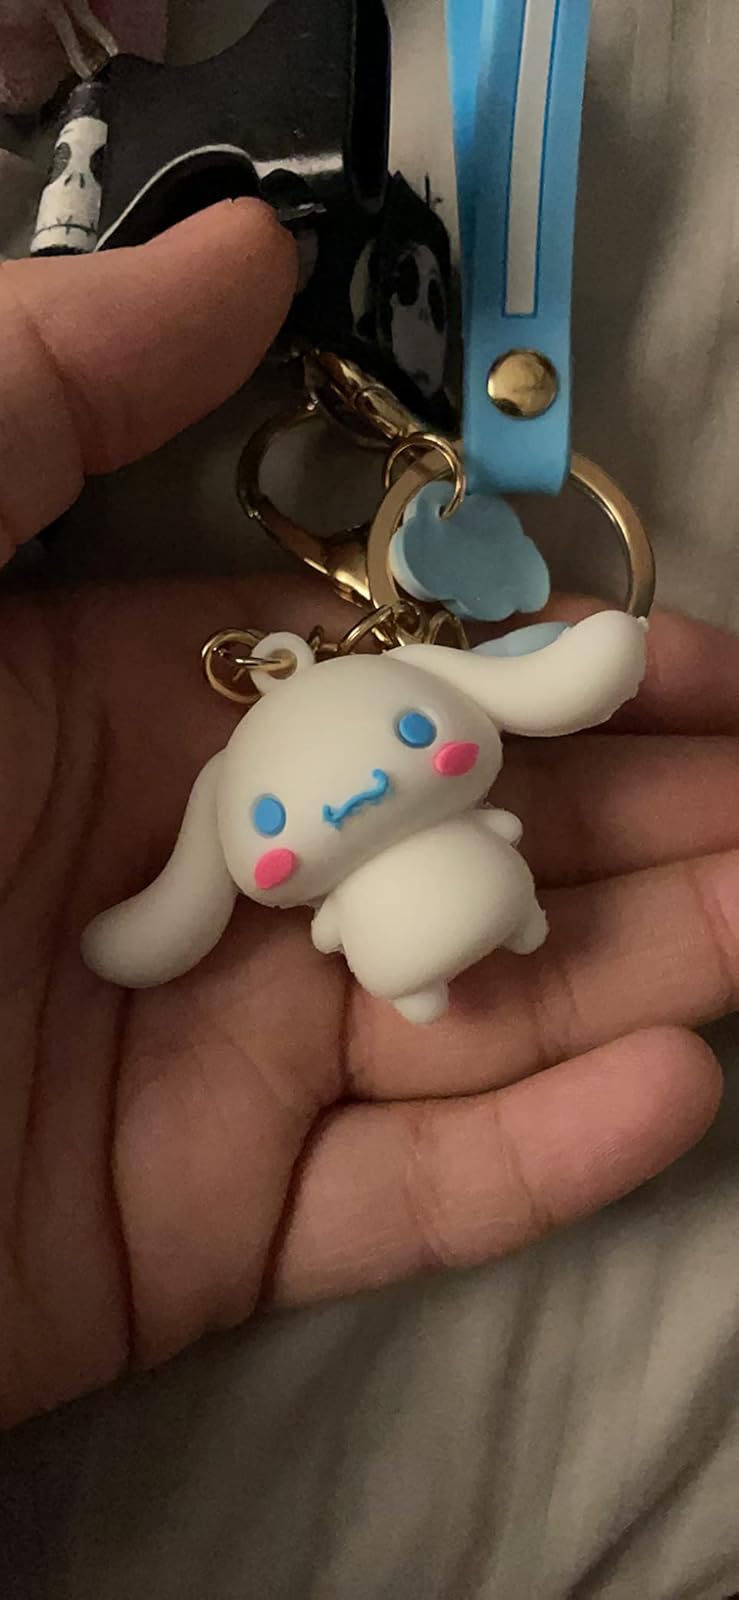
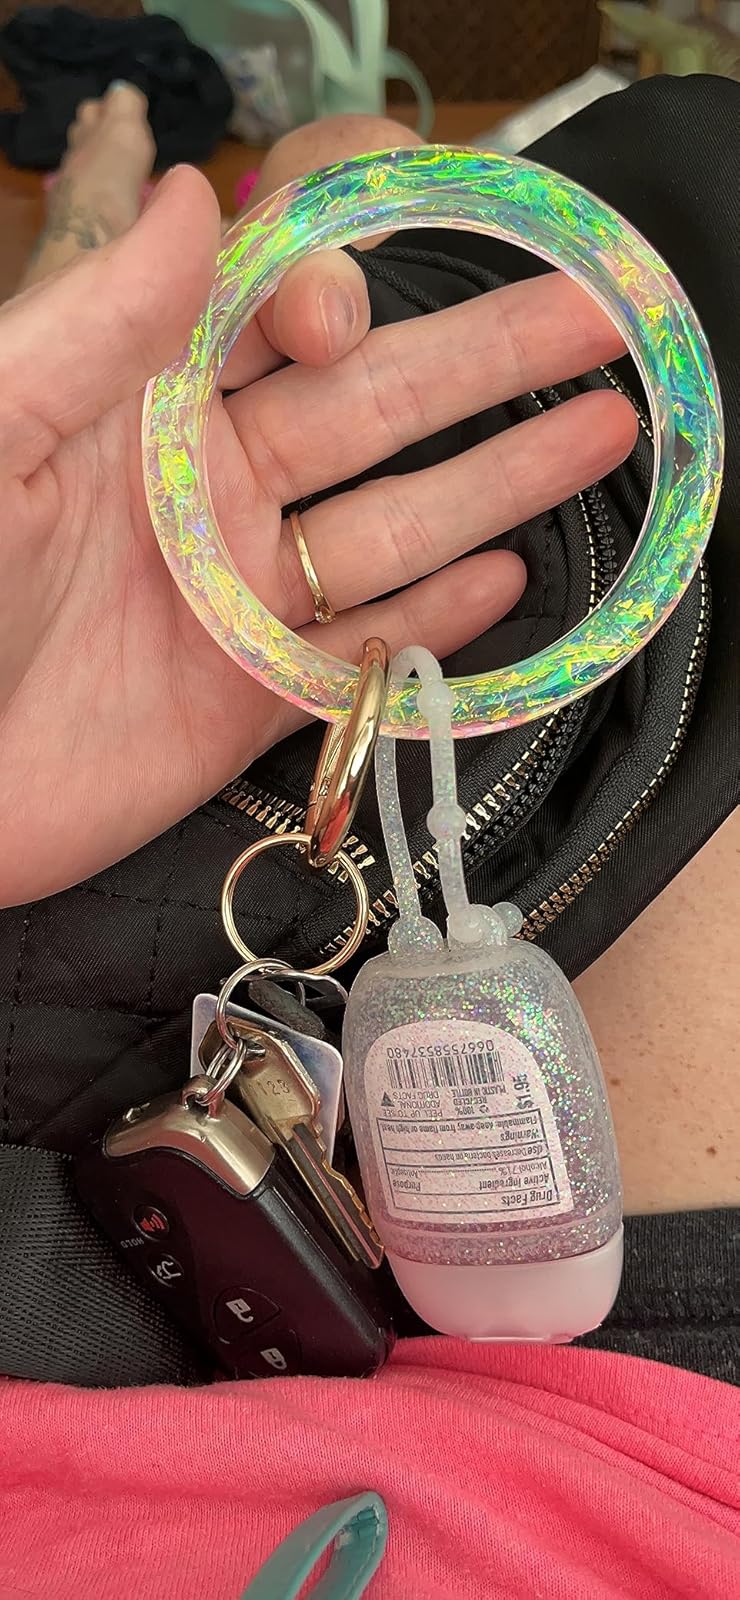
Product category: accessories_keychain
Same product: no